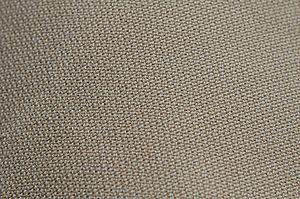
La moleskine est une toile de coton tissé serré, recouverte d'un enduit flexible et d'un vernis souple imitant le grain du cuir avec l'aspect d'un velours rasé, d'une peau de taupe.